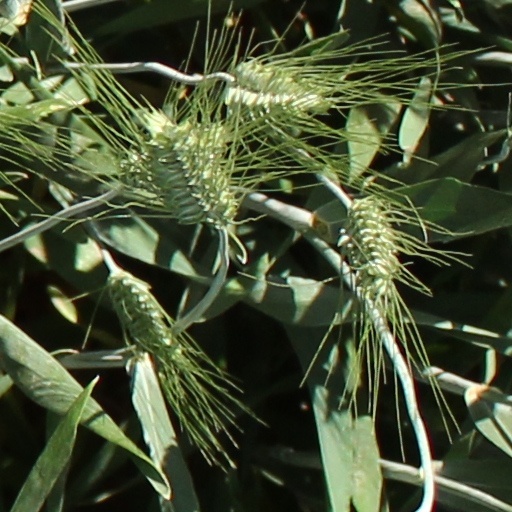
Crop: wheat